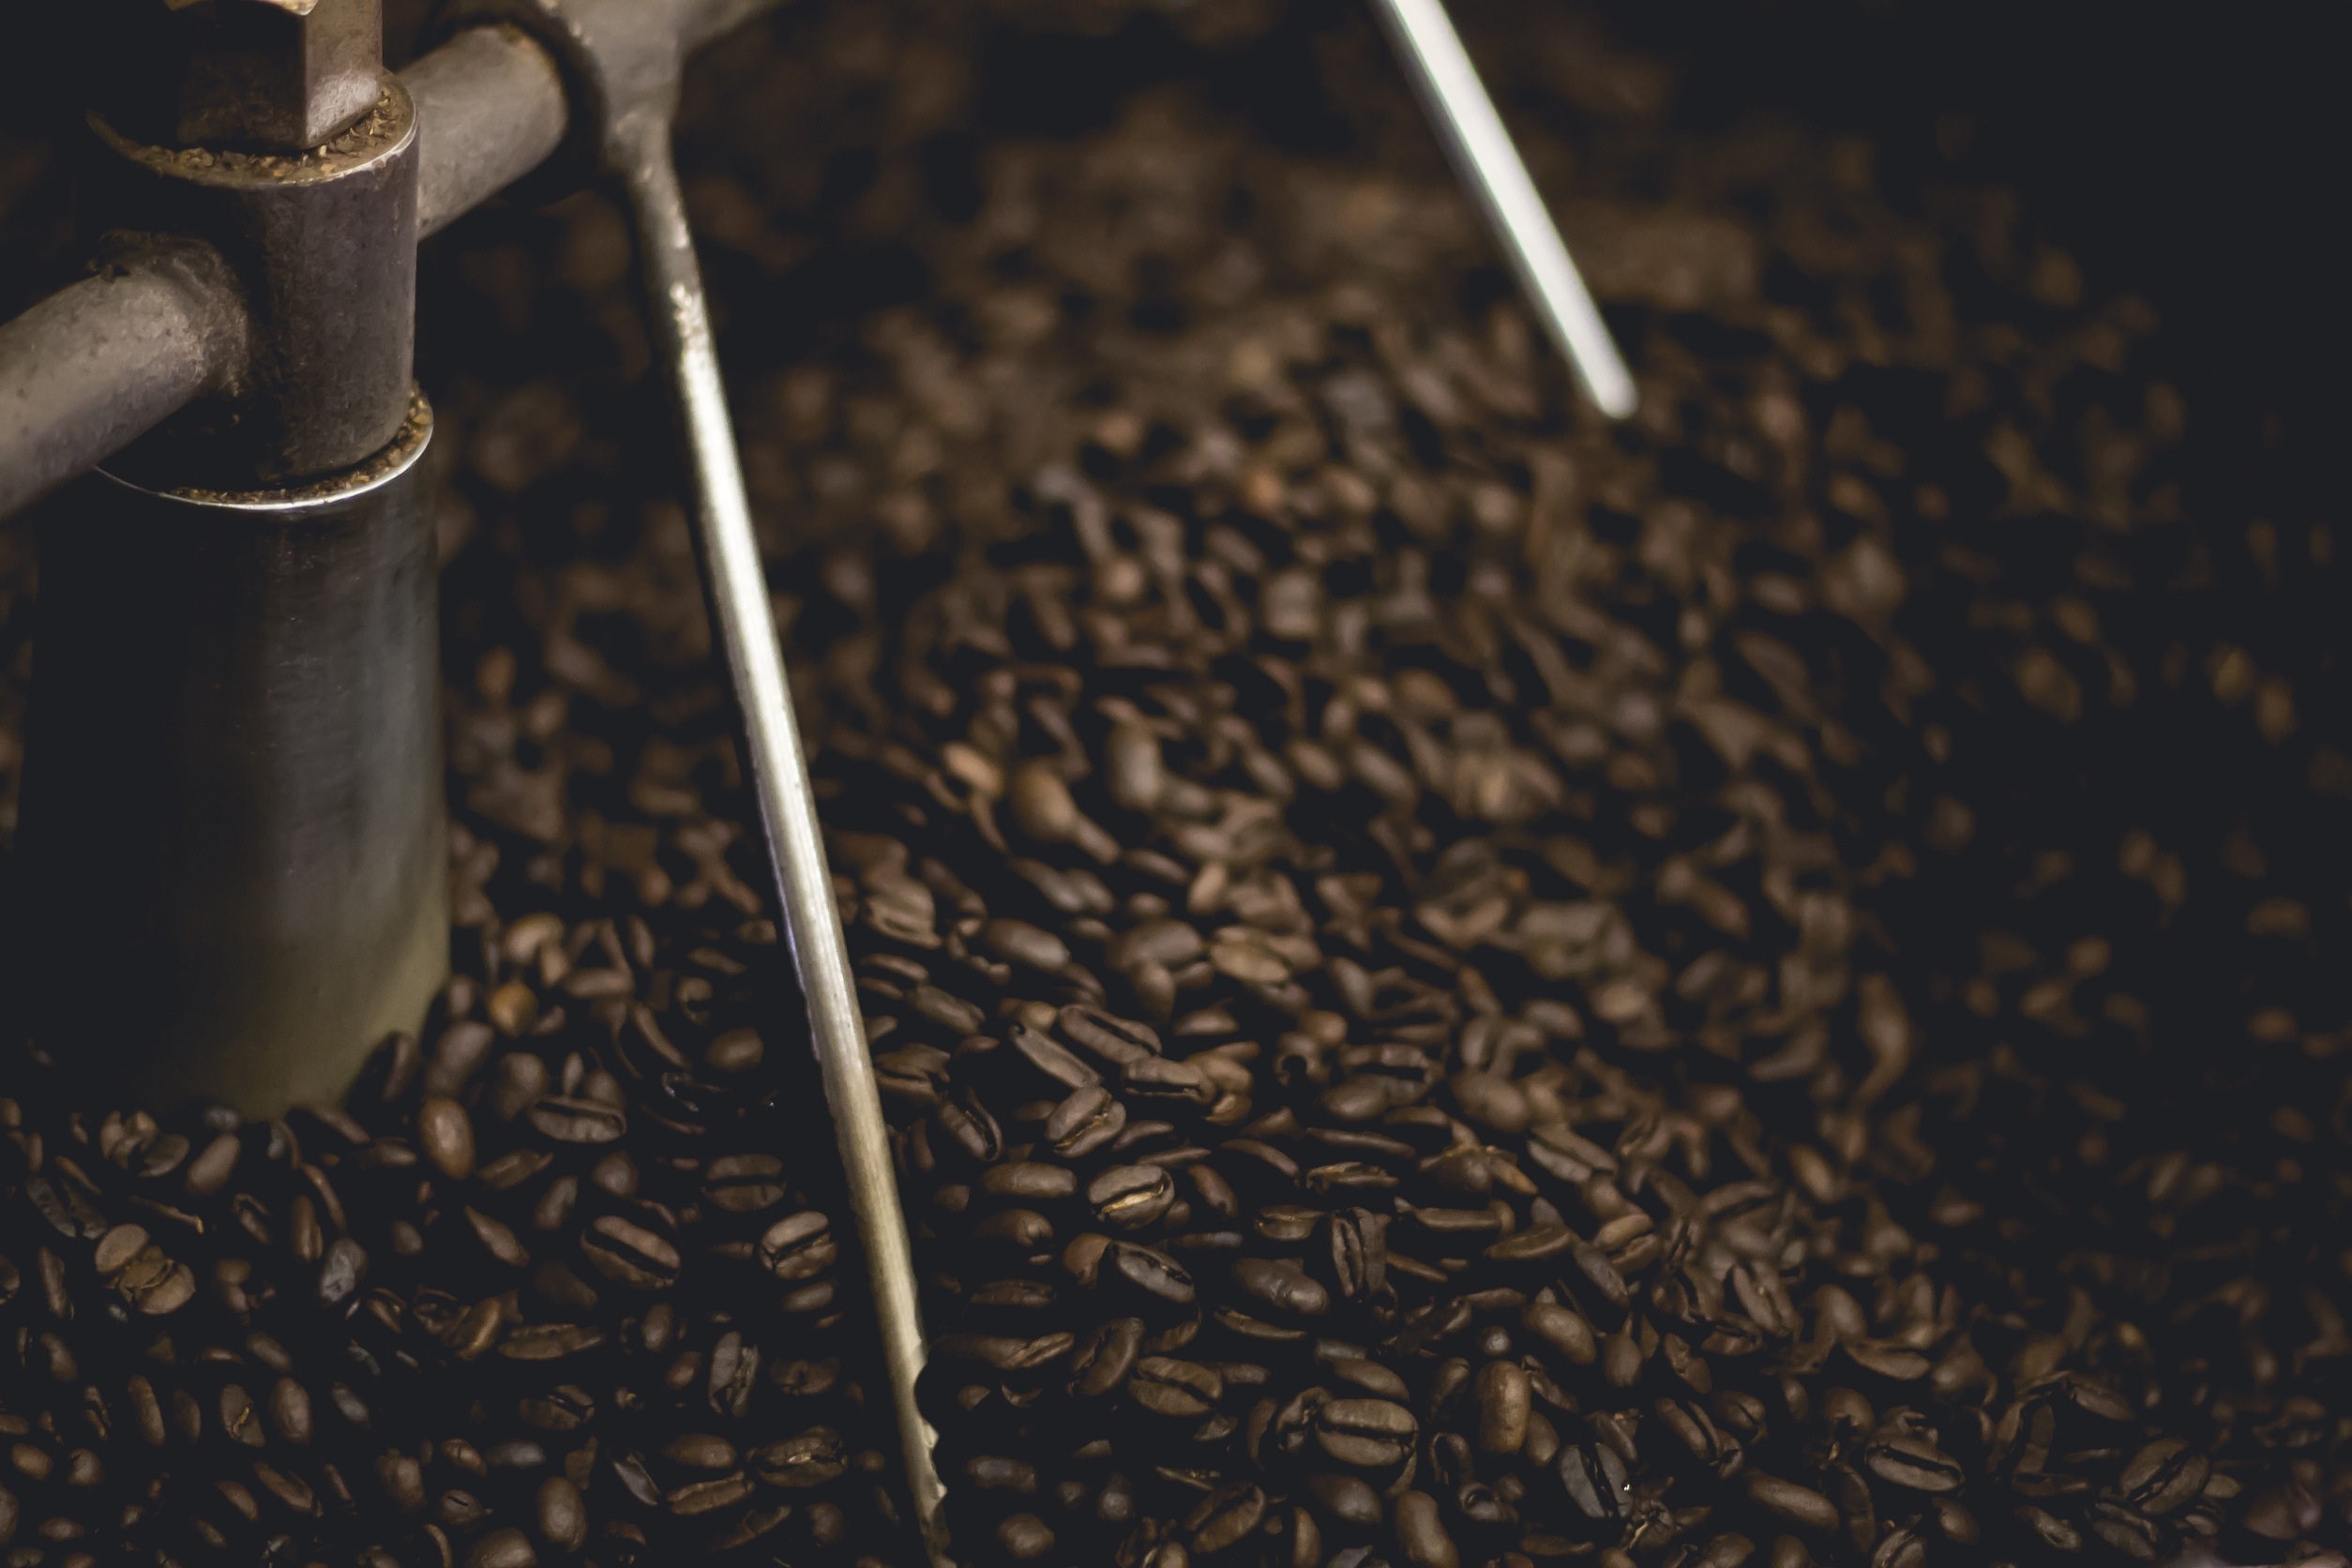
hand, cafe, coffee, light, roast, aroma, cappuccino, brown, beverage, drink, darkness, black, breakfast, gourmet, espresso, grind, close up, caffeine, java, roasting, beans, mocha, macro photography, roasted, grinding, coffee beans